Beryllium

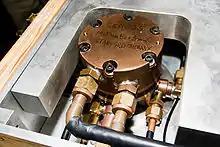
Beryllium target which converts a proton beam into a neutron beam

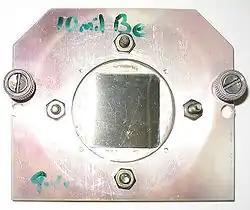
A square beryllium foil mounted in a steel case to be used as a window between a vacuum chamber and an X-ray microscope. Beryllium is highly transparent to X-rays owing to its low atomic number.

Because of its low atomic number and very low absorption for X-rays, the oldest and still one of the most important applications of beryllium is in radiation windows for X-ray tubes. Extreme demands are placed on purity and cleanliness of beryllium to avoid artifacts in the X-ray images. Beryllium is used in X-ray windows because it is transparent to X-rays, allowing for clearer and more efficient imaging. Thin beryllium foils are used as radiation windows for X-ray detectors, and their extremely low absorption minimizes the heating effects caused by high-intensity, low energy X-rays typical of synchrotron radiation. Vacuum-tight windows and beam-tubes for radiation experiments on synchrotrons are manufactured exclusively from beryllium. In scientific setups for various X-ray emission studies (e.g., energy-dispersive X-ray spectroscopy) the sample holder is usually made of beryllium because its emitted X-rays have much lower energies (≈100 eV) than X-rays from most studied materials.